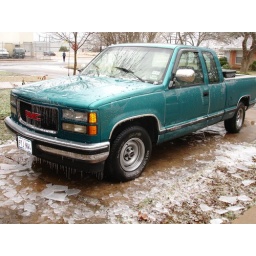
All the ice from the truck is on the ground around it